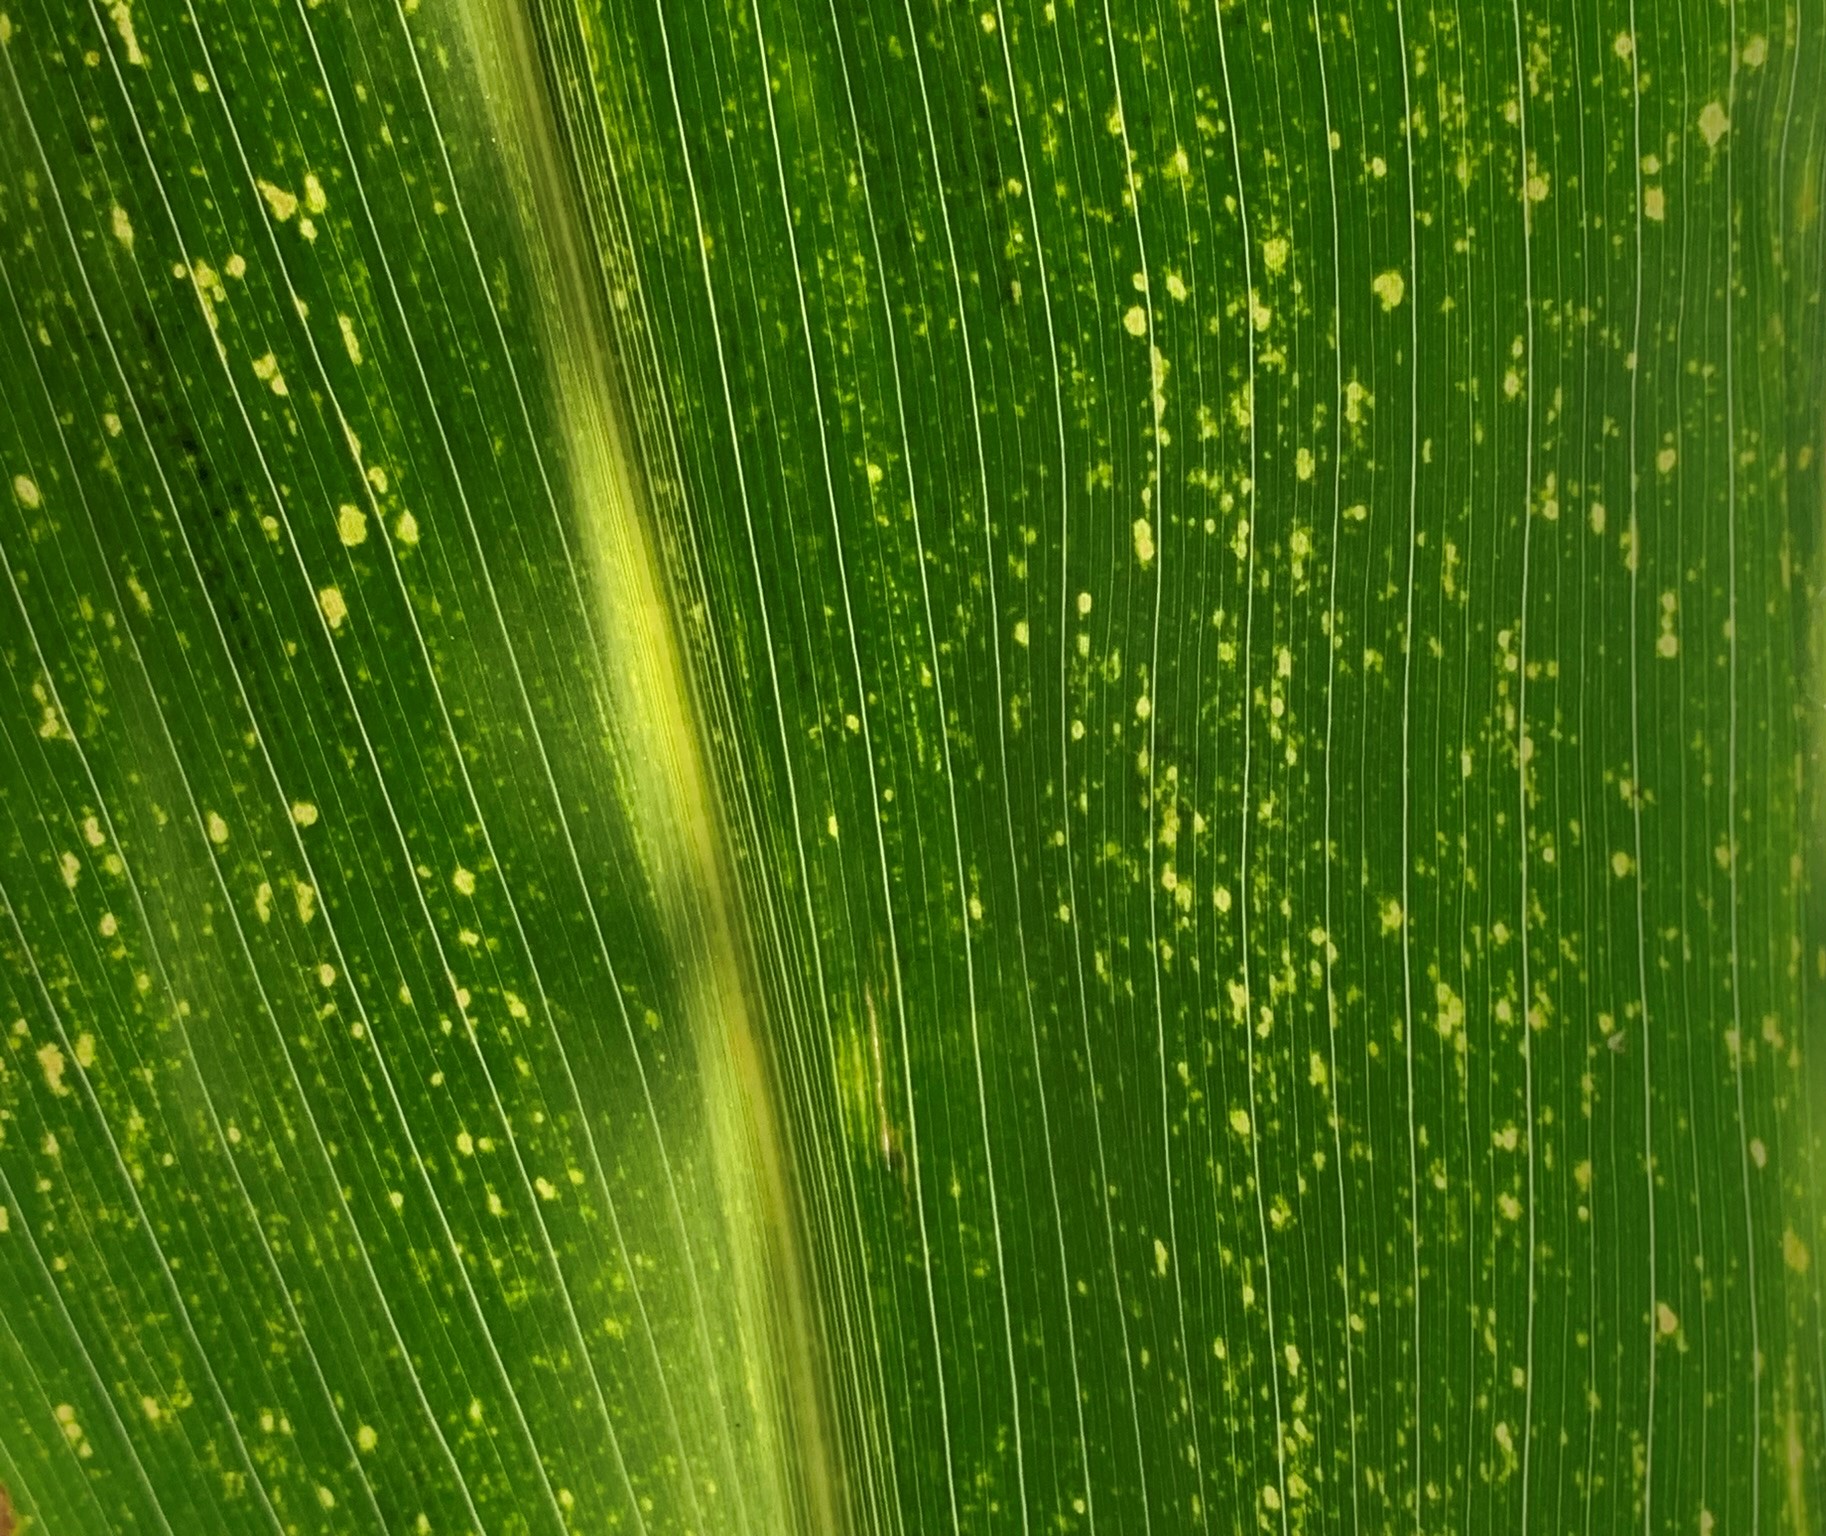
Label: MLN